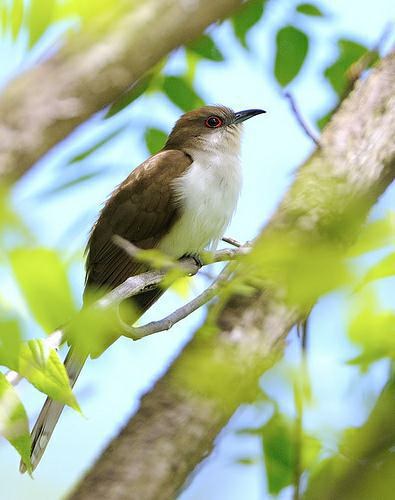
A photo of a black billed cuckoo